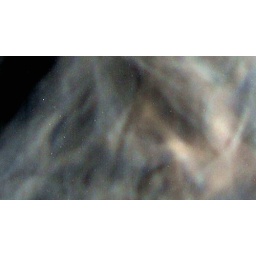
in front of tepee and face of little girl in pretty hat